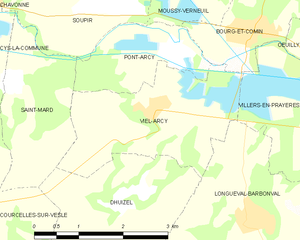
Carte des communes françaises: Viel-Arcy